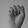
ASL letter: S